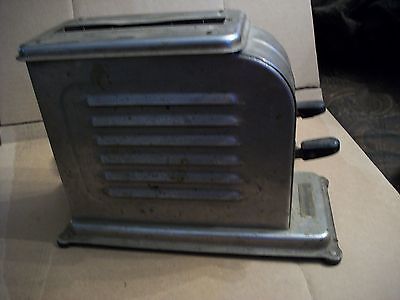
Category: toaster